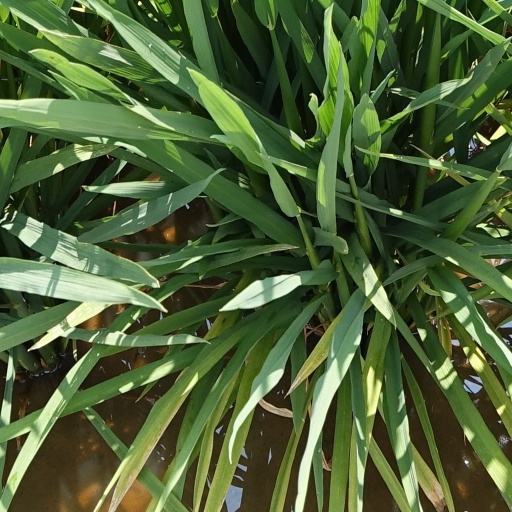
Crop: rice